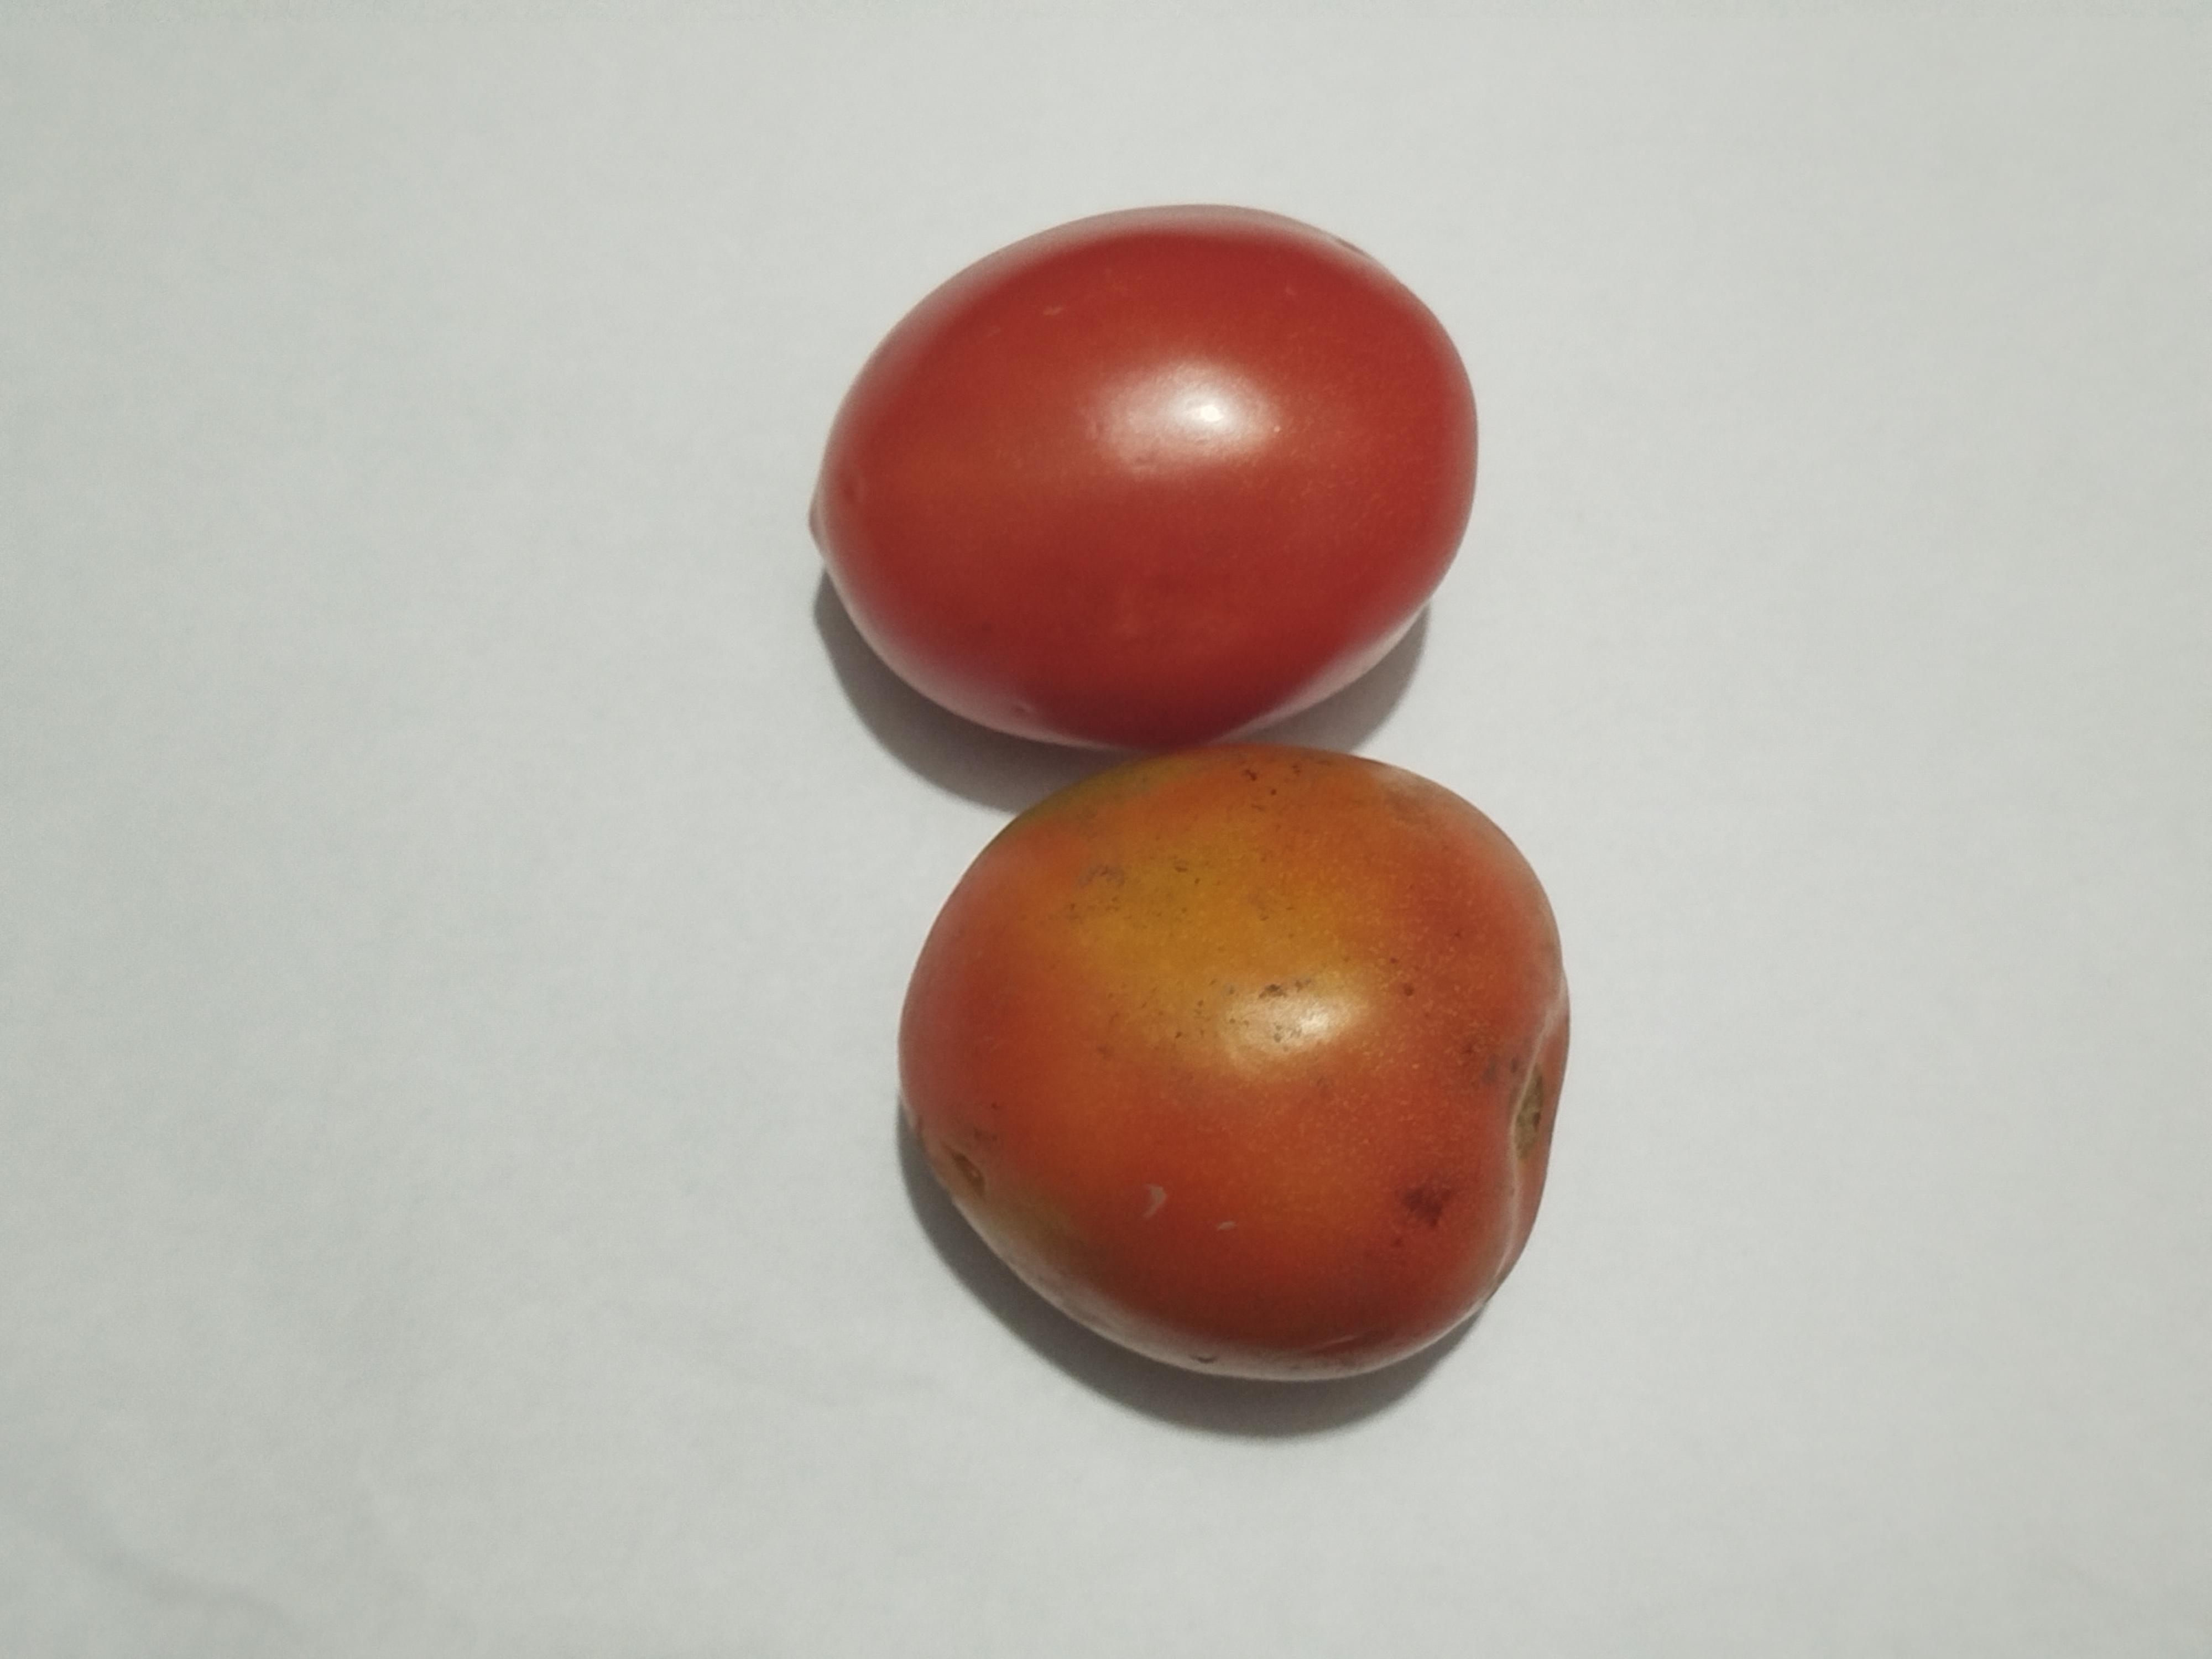
Label: Tomato